Hualapai Mountains

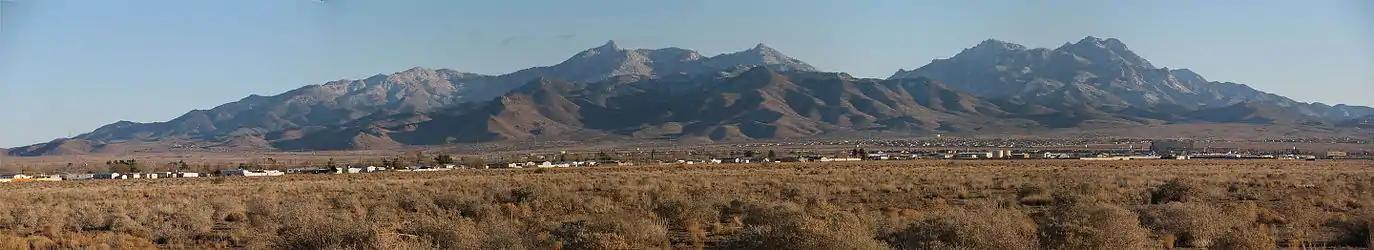
Panorama of the Hualapai Mountains taken from Kingman in December 2009

The Hualapai Mountain range is located in the central portion of the Basin and Range Province of the southwestern United States, and along the western-most extension of the Arizona Transition Zone (or "Central Highlands" of Arizona).